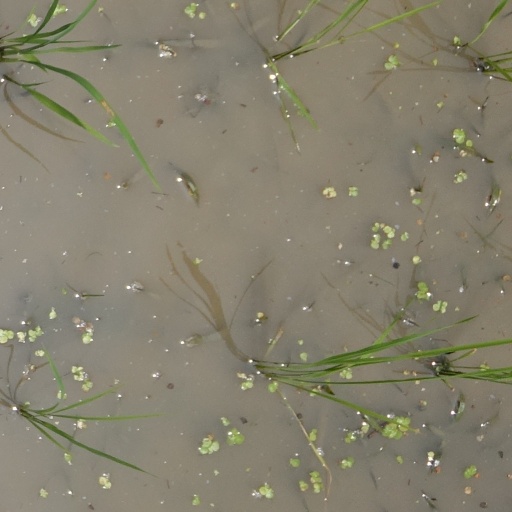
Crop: rice